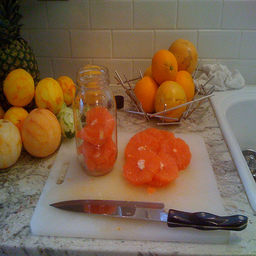
Label: Orange